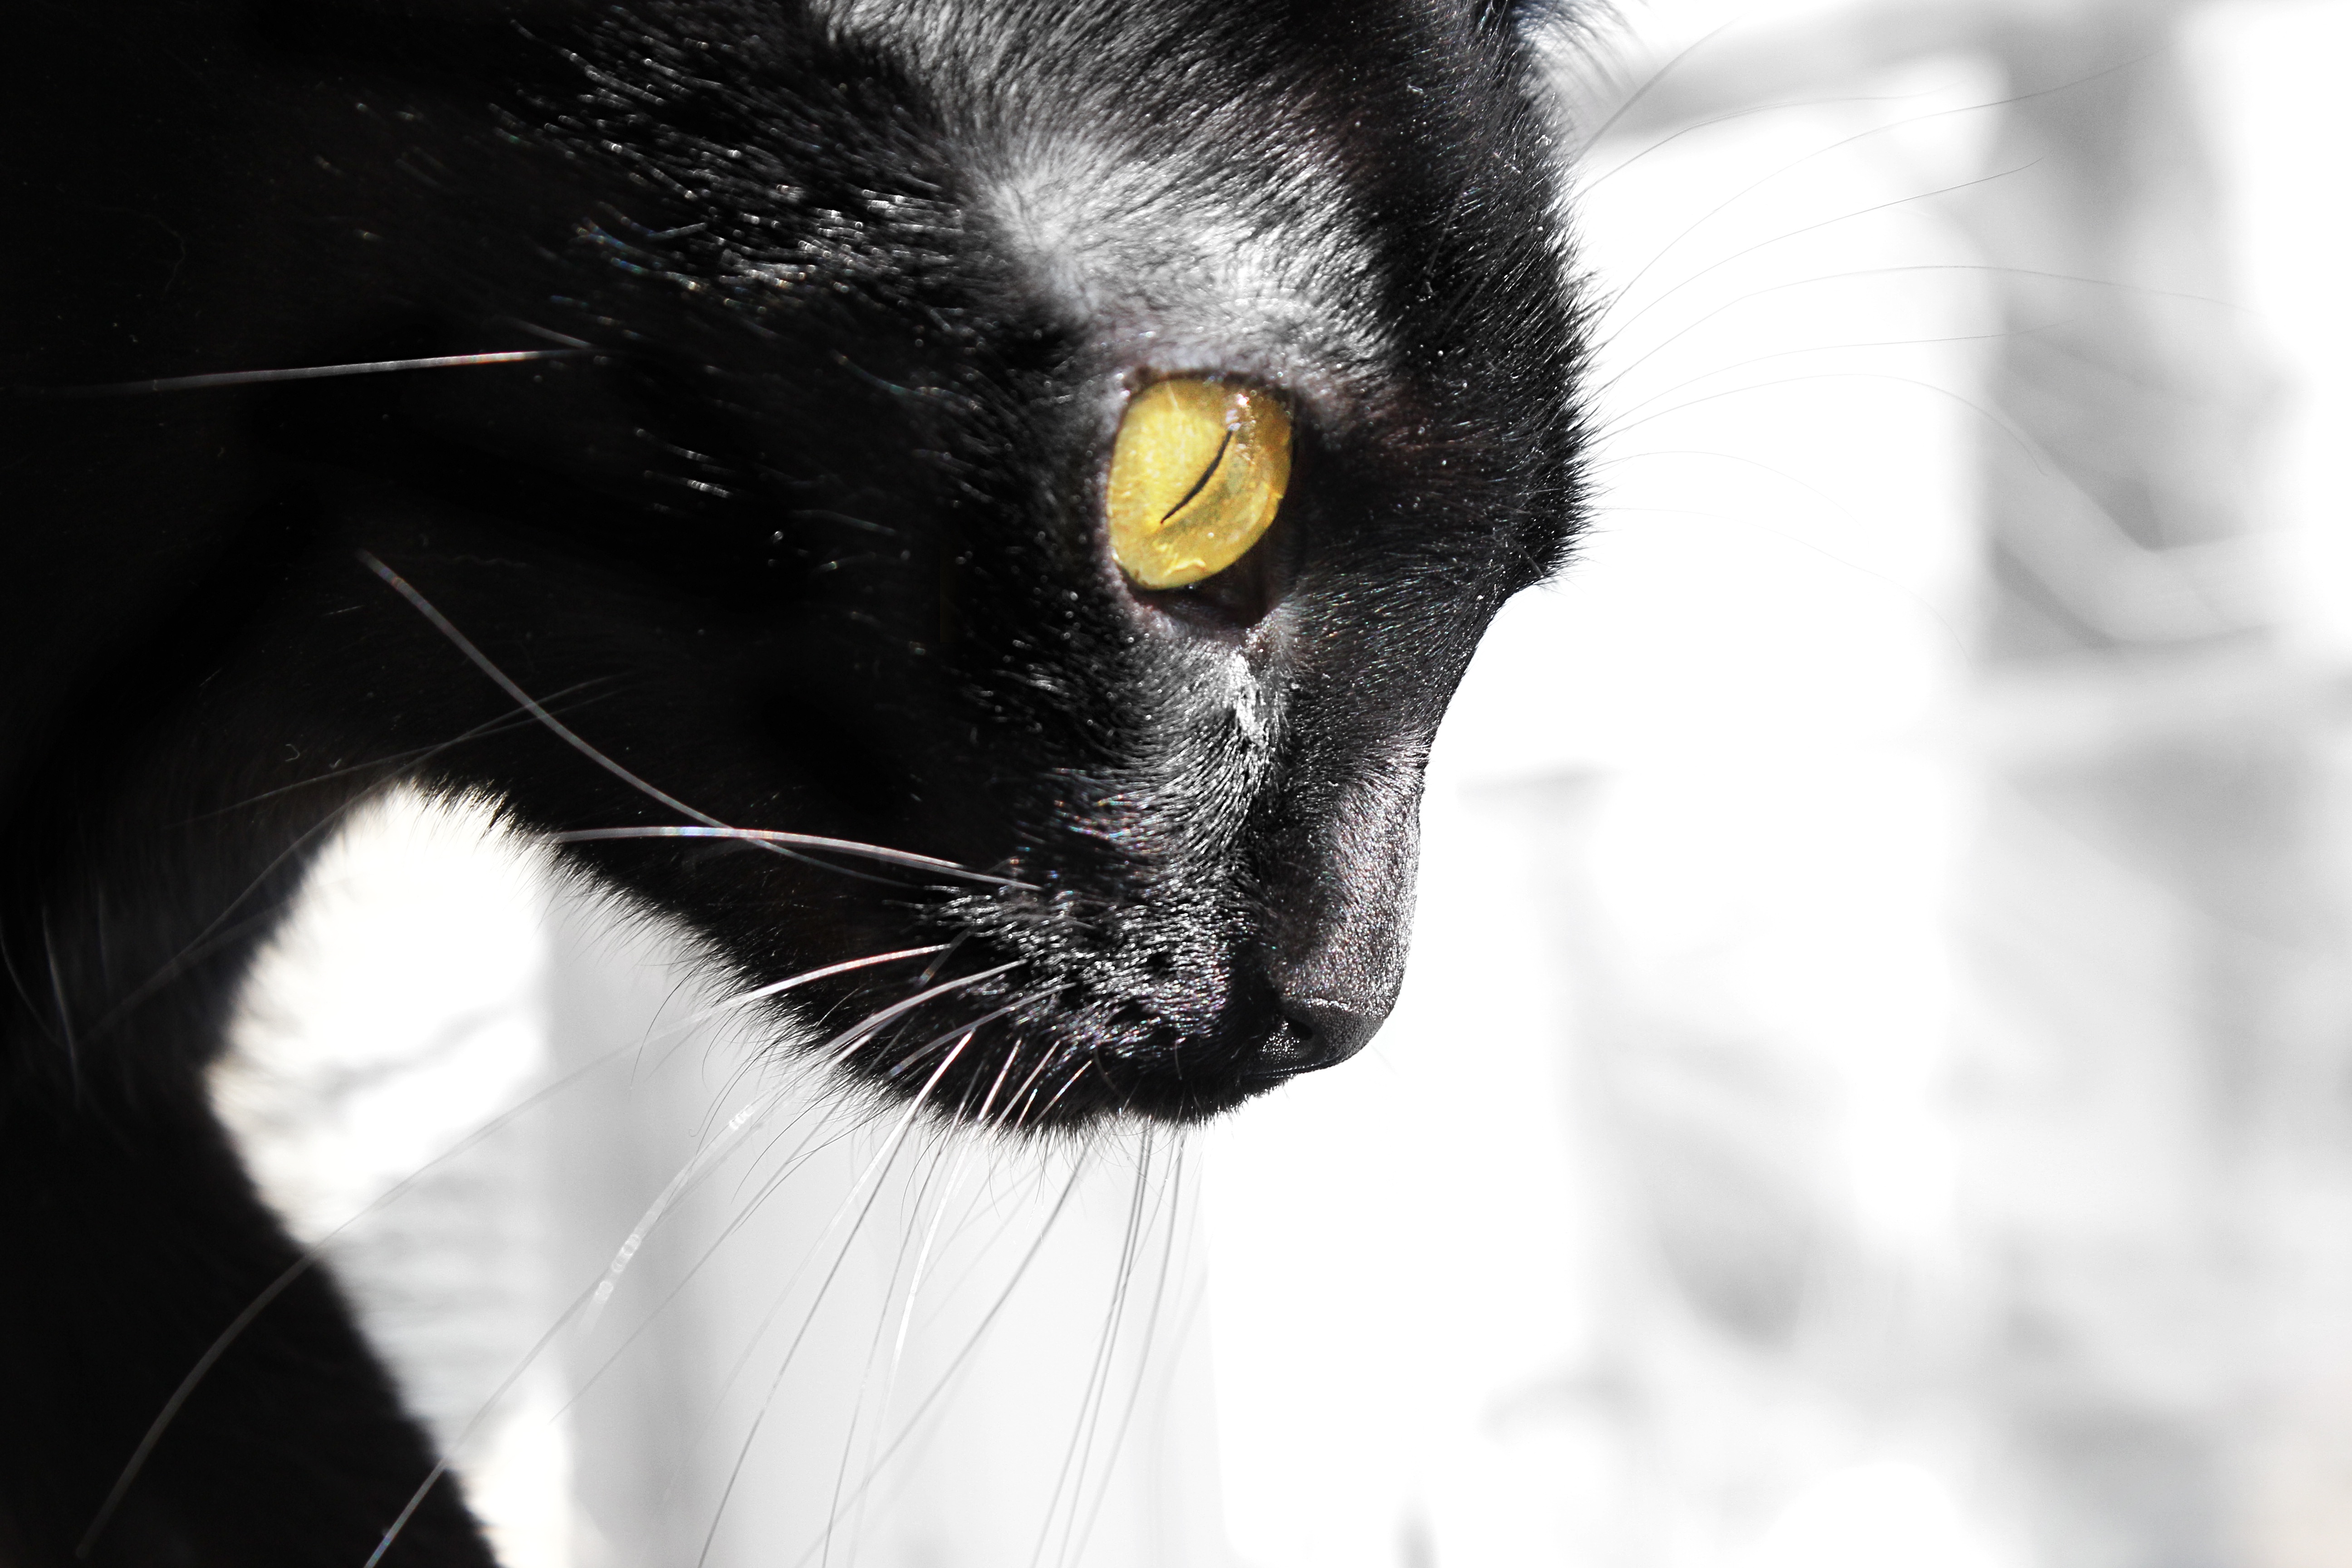
black and white, cat, mammal, black cat, black, monochrome, close up, nose, whiskers, vertebrate, monochrome photography, small to medium sized cats, cat like mammal